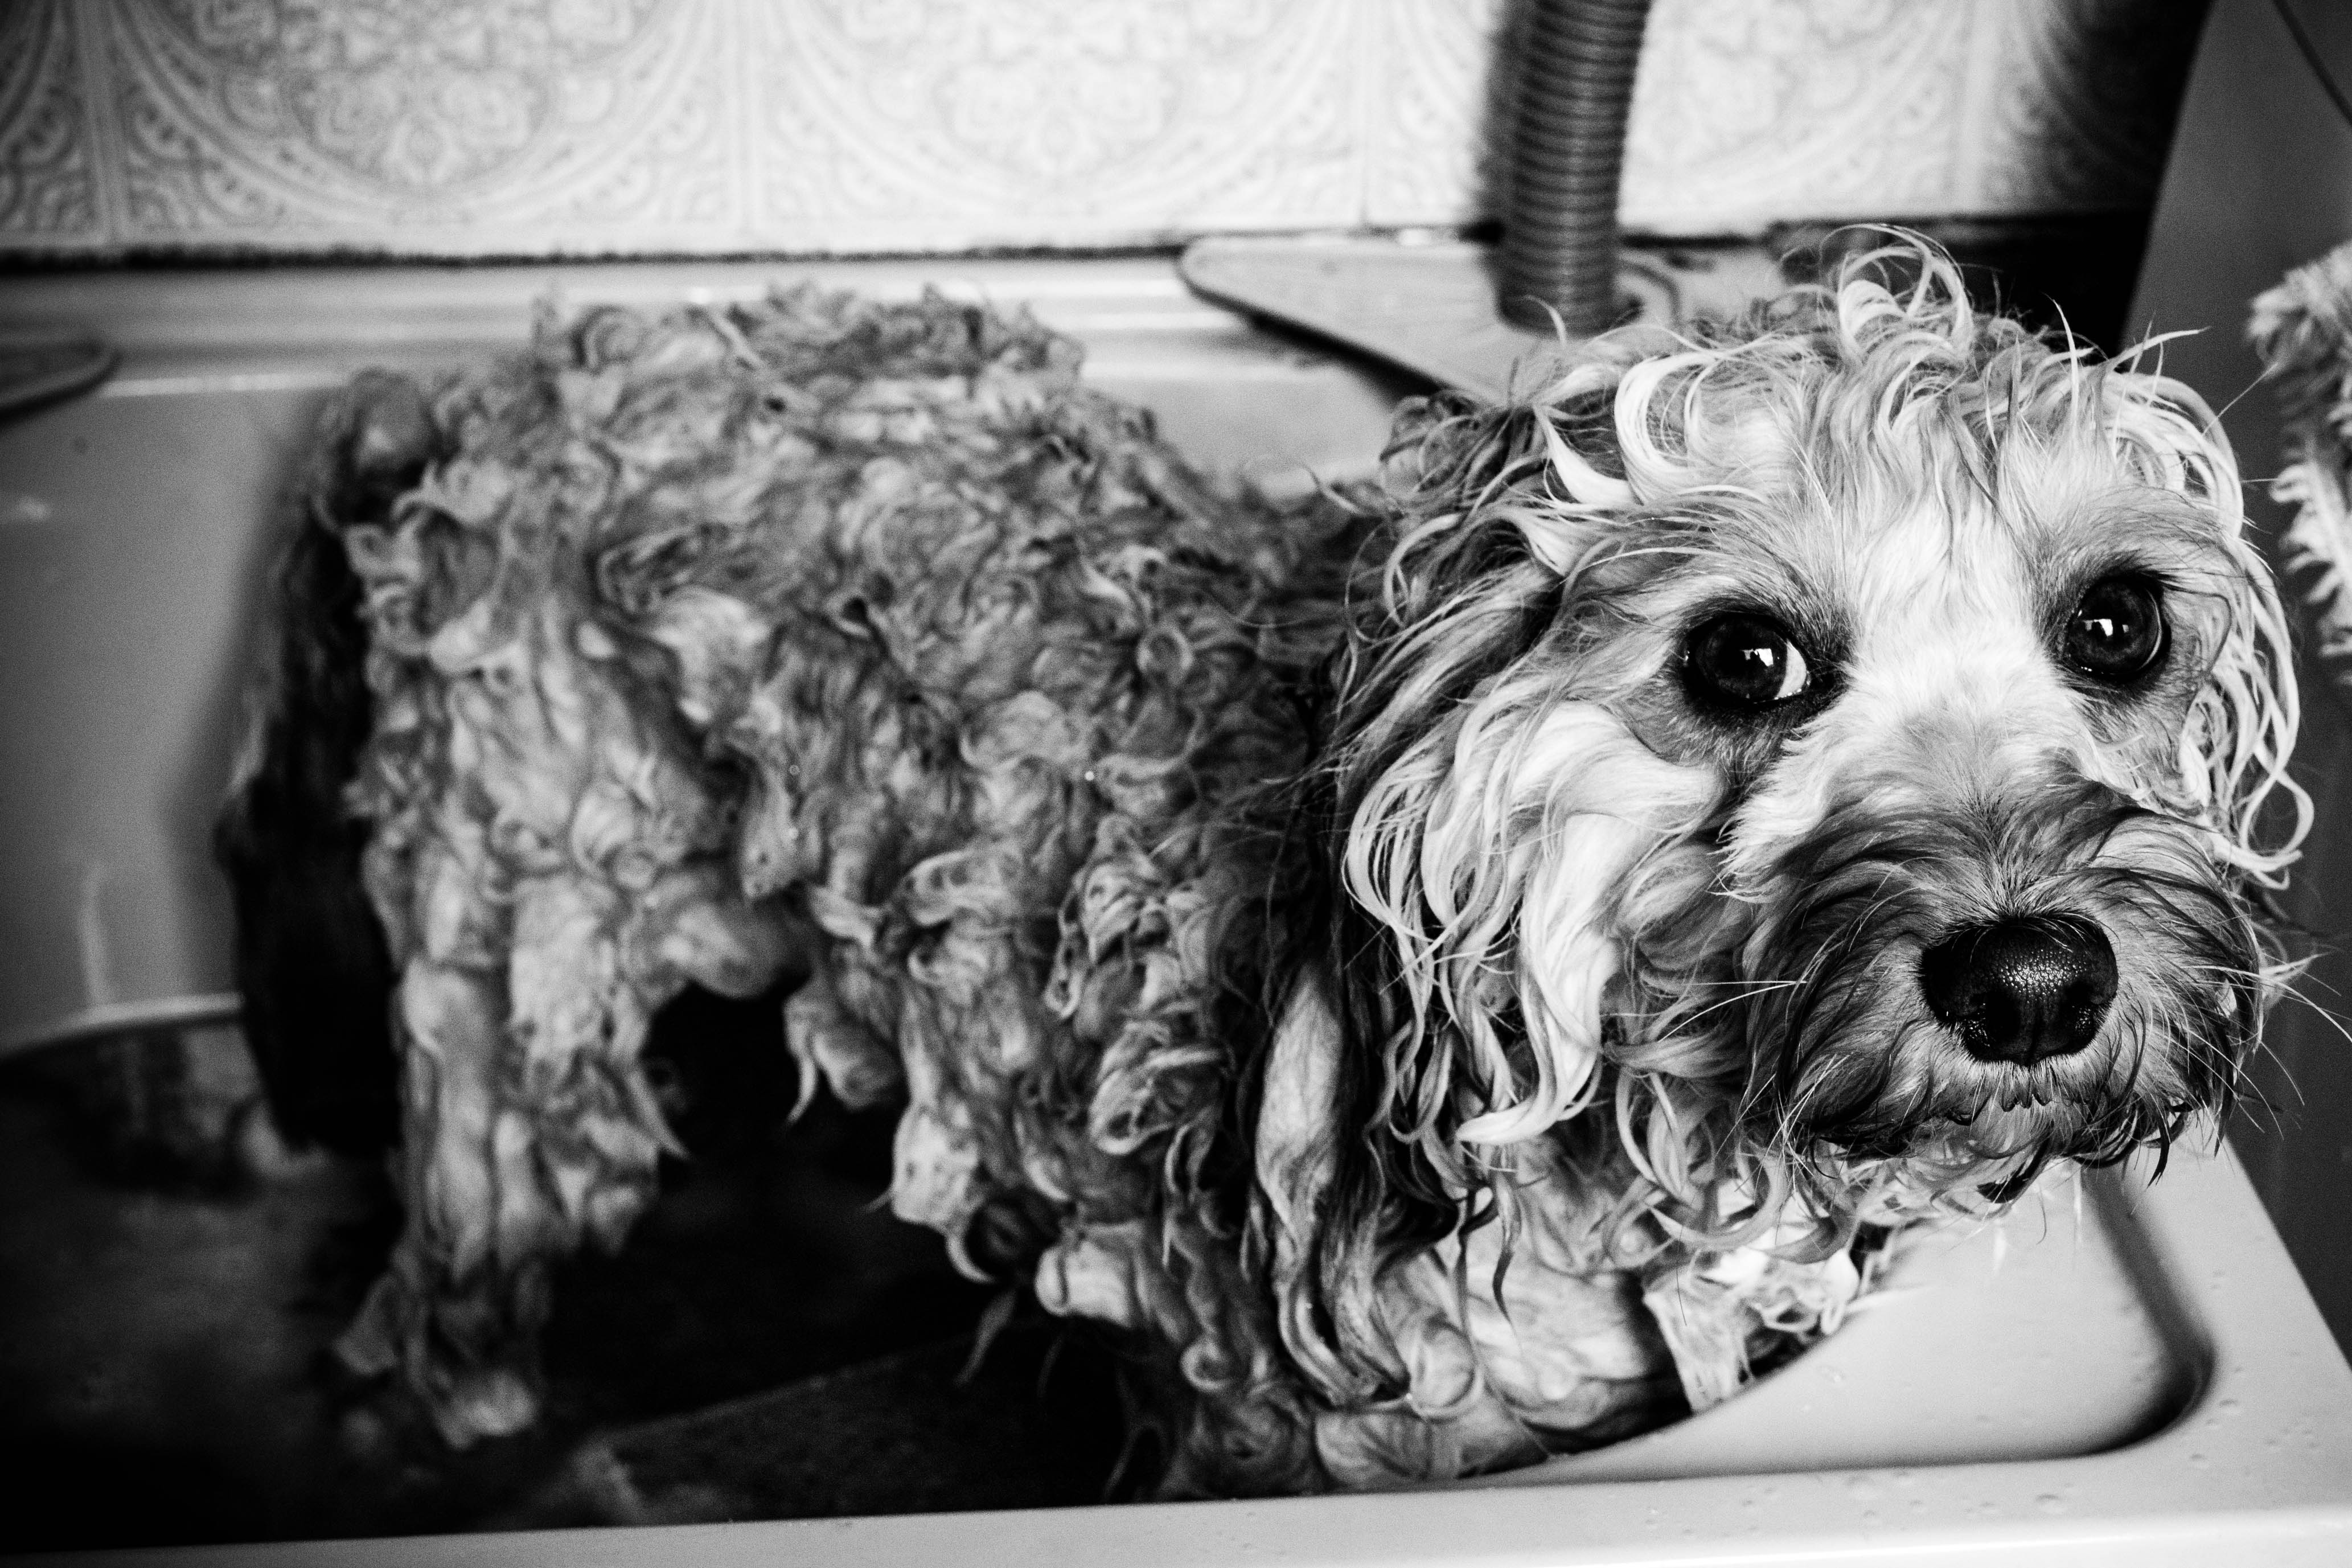
black and white, white, photography, puppy, dog, animal, cute, black, monochrome, blackandwhite, beautiful, adorable, terrier, cavoodle, cavapoo, monochrome photography, dog like mammal, dog crossbreeds